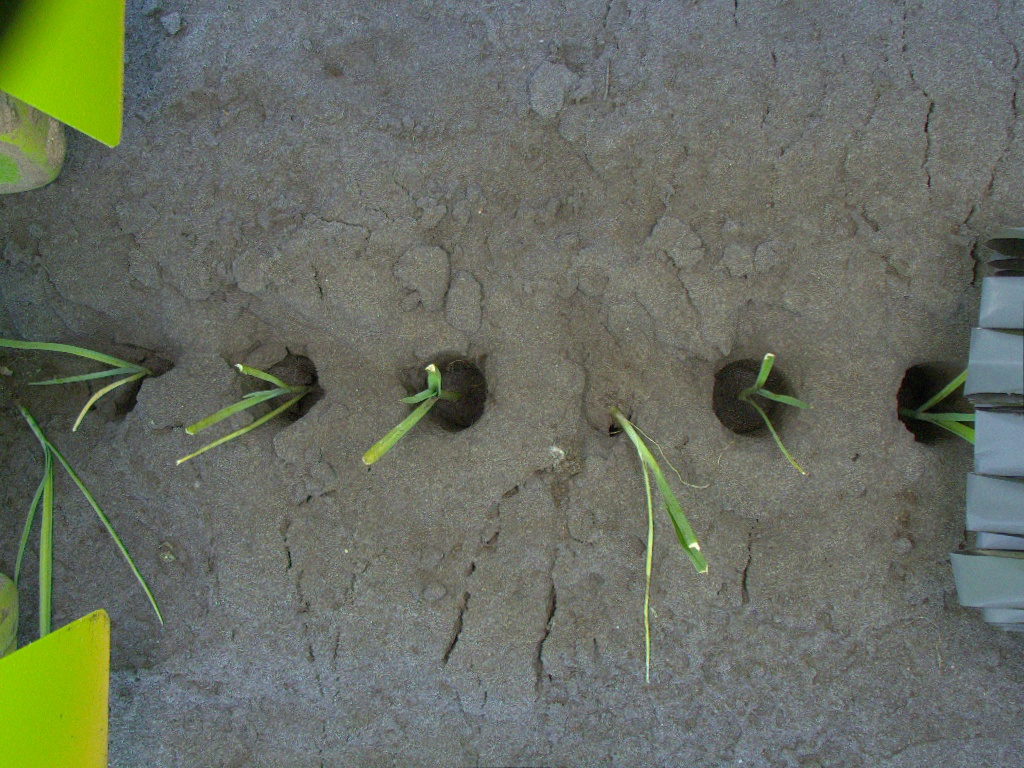
Crop: leek
Objects: stem_leek, stem_leek, stem_leek, stem_leek, stem_leek, stem_leek, stem_leek, leek, leek, leek, leek, leek, leek, leek